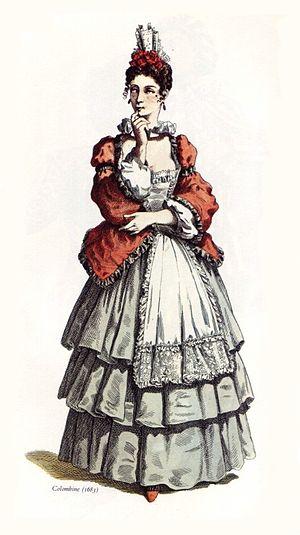
La commedia dell'arte [komˈmɛːdja delˈlarte] est un genre de théâtre populaire italien, né au XVIᵉ siècle, où des acteurs masqués improvisent des comédies marquées par la naïveté, la ruse et l'ingéniosité. Ce genre est apparu avec les premières troupes de comédie avec masques, en 1528.